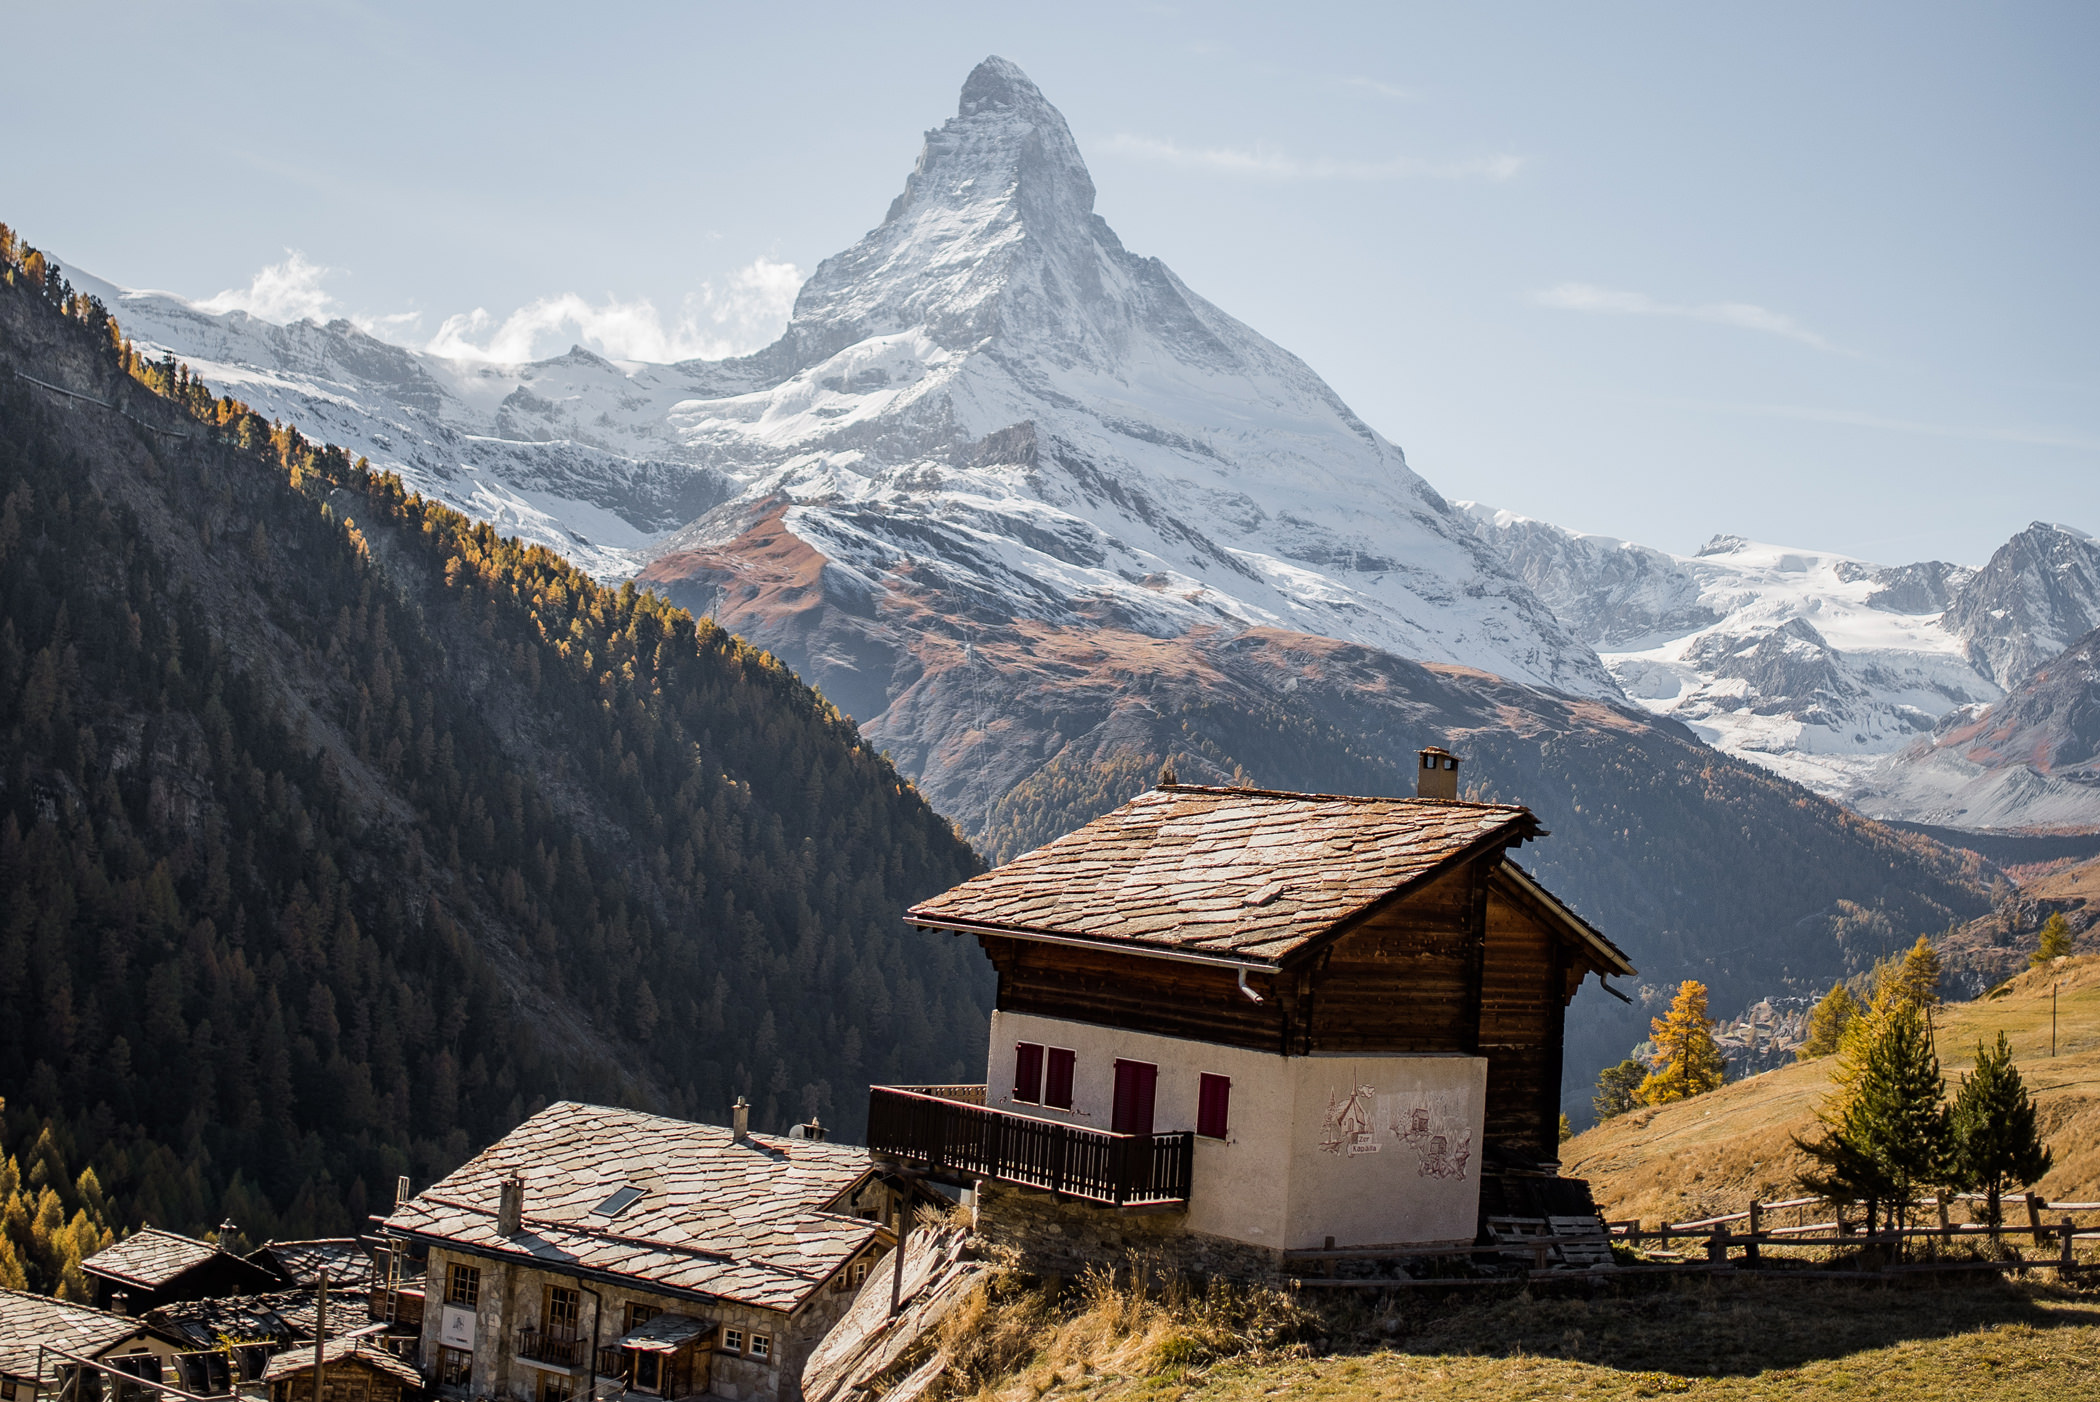
mountainous landforms, mountain, mountain range, mountain village, alps, highland, natural landscape, wilderness, hill station, sky, mount scenery, fell, valley, ridge, house, landscape, hill, national park, tree, massif, rural area, roof, summit, hut, winter, terrain, building